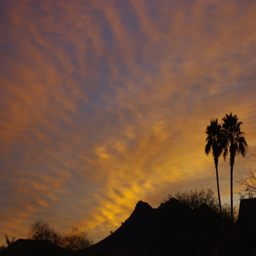
new year 's day dawned with a golden sunrise .